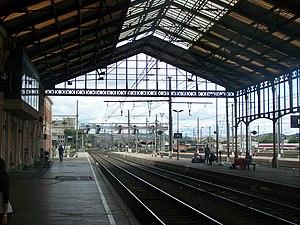
Vue vers le sud-ouest des quais et de la marquise de la gare de Narbonne, dans l'Aude.